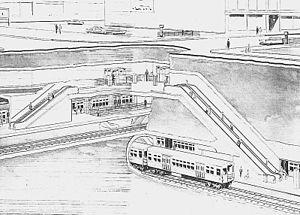
L'Union Loop est la boucle aérienne du métro de Chicago située au cœur du centre-ville, délimitée par Lake Street au nord, Wabash Avenue à l'est, Van Buren Street au sud et Wells Street à l'ouest. La boucle supporte cinq lignes du métro interconnectées. L'Union Loop tient son nom du tracé en forme de boucle situé dans le secteur financier du Loop de Chicago.